Revolution of 1848 in Luxembourg

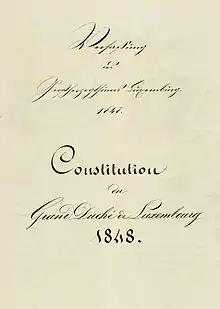
Cover page of the 1848 Constitution

Within a few months, the Constituent Assembly had drafted a relatively liberal constitution, turning Luxembourg into a constitutional monarchy. Heavily influenced by the Belgian constitution of 1830, with several articles copied verbatim, it bore the imprint of the Belgian revolutionary period of 1830-1839. It incorporated key principles of a state governed by the rule of law, such as separation of powers, limiting the sovereign's powers to the executive sphere, the parliament's legislative sovereignty, an annual vote on the ordinary budget, and judicial independence.